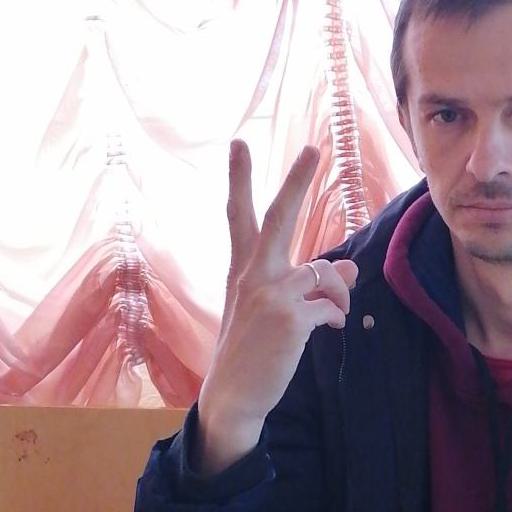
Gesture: peace_inverted